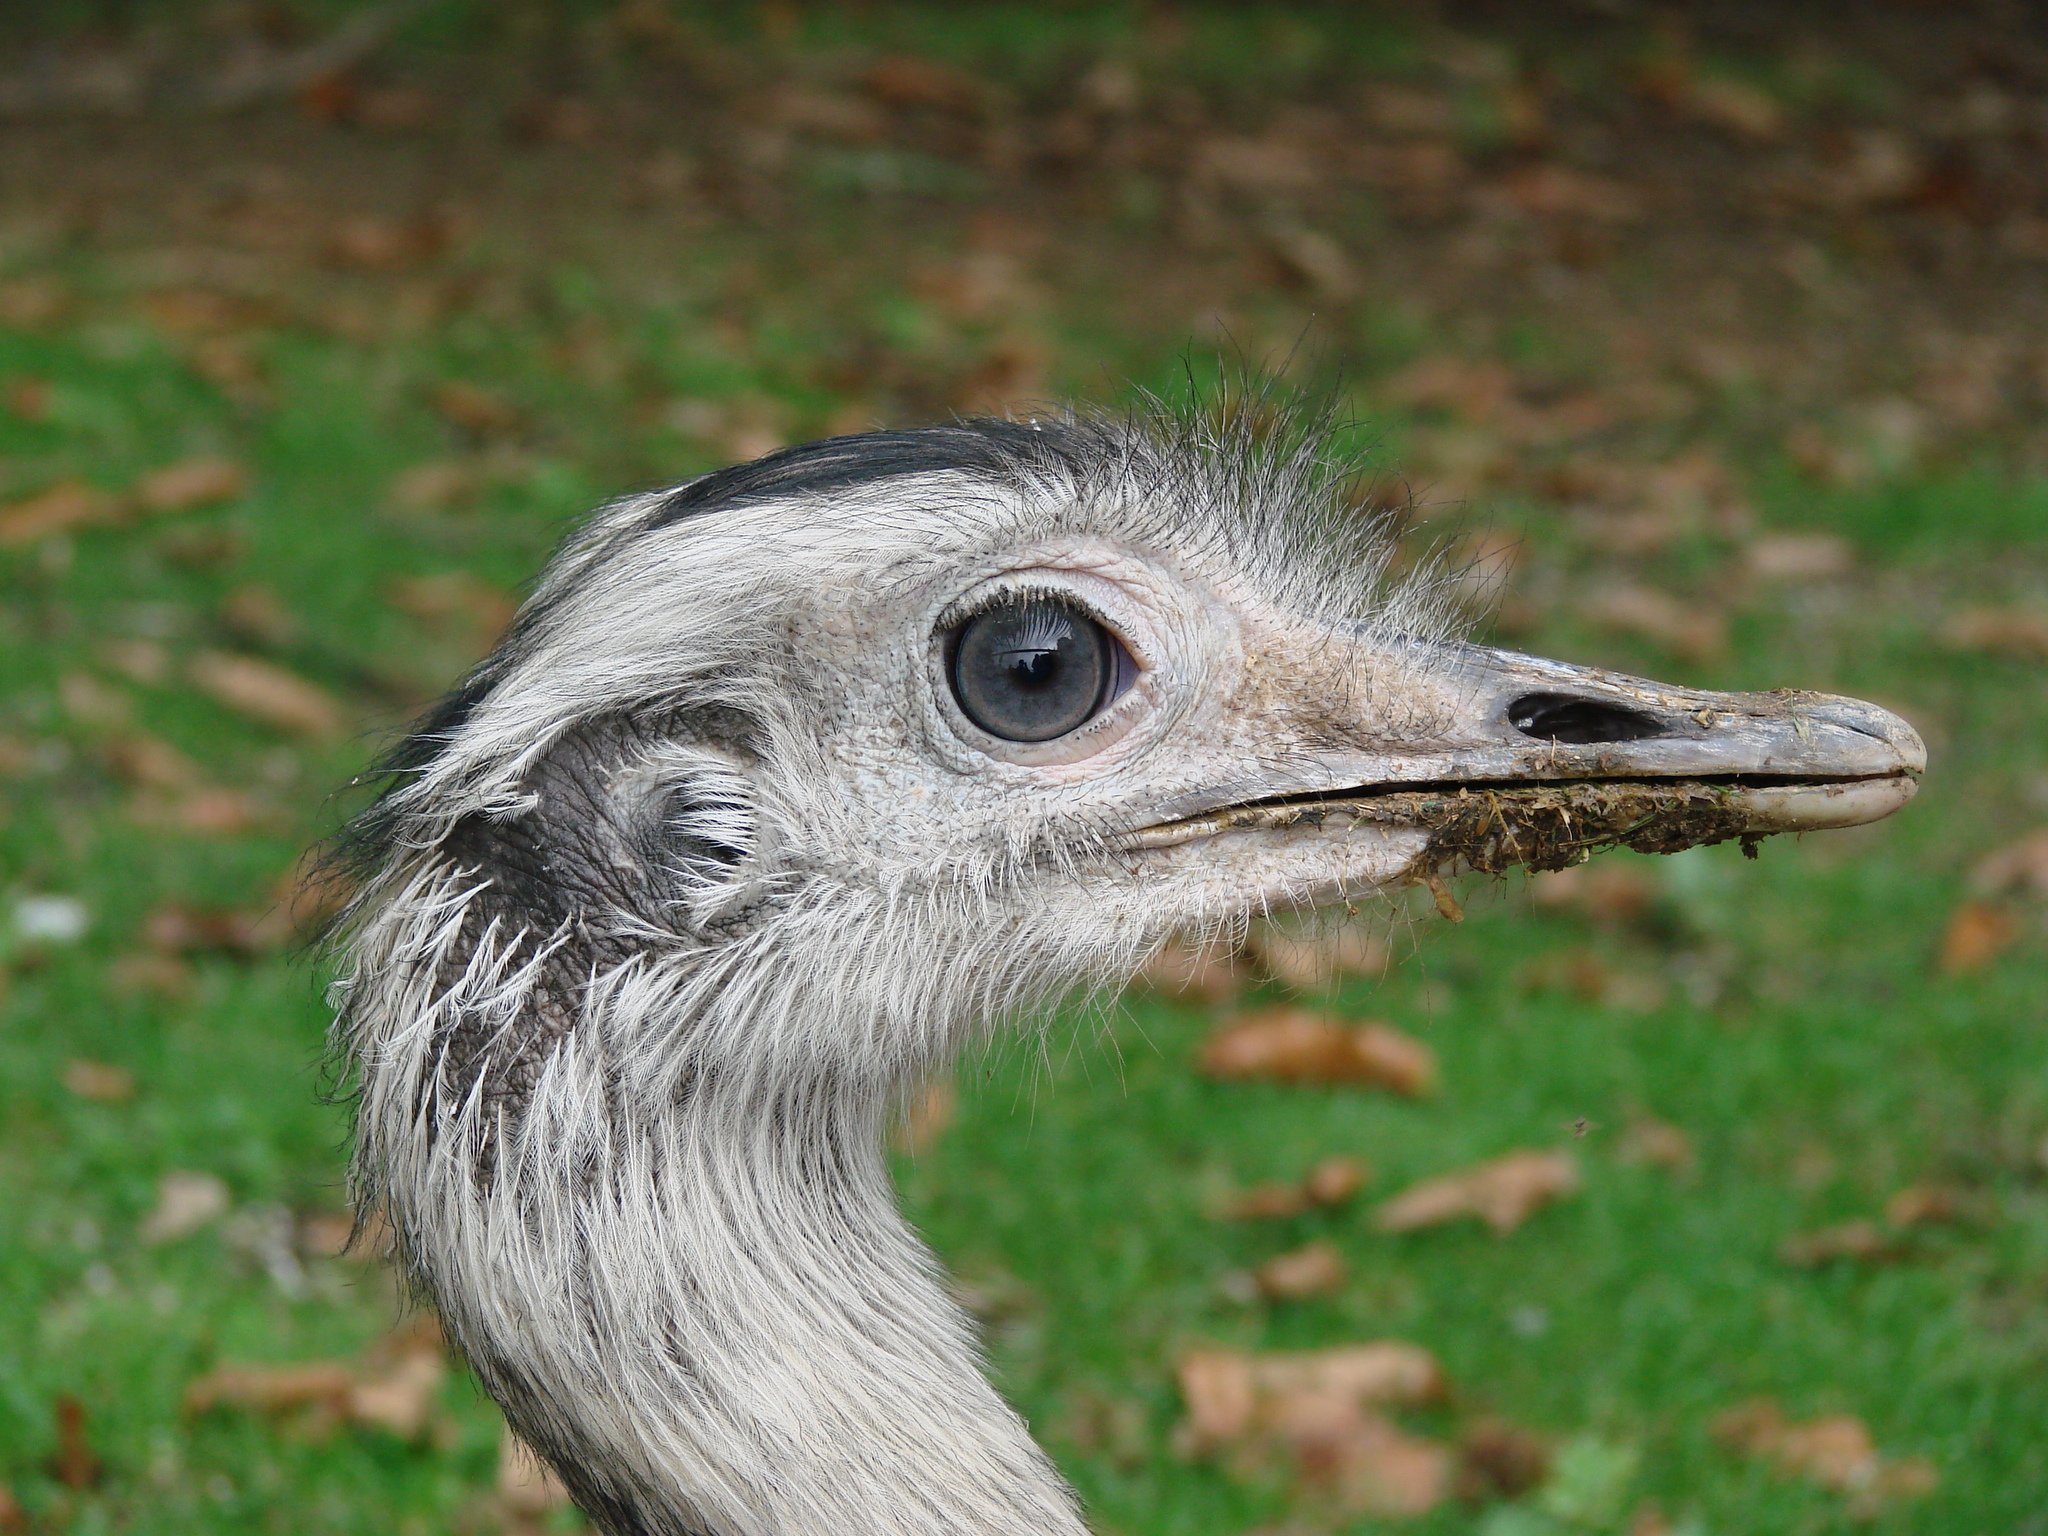
nature, bird, wildlife, zoo, beak, fauna, close up, wild animal, emu, vertebrate, ratite, flightless bird